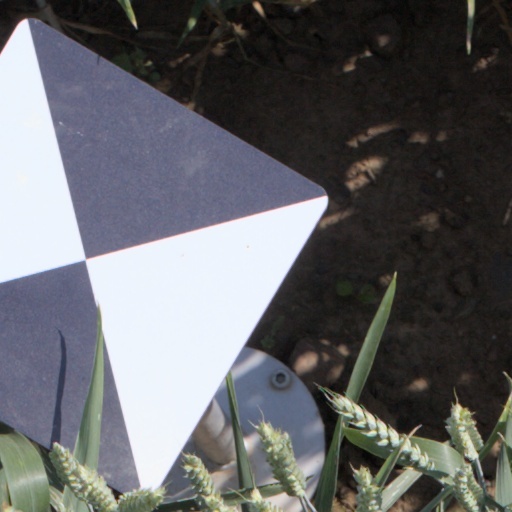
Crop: wheat